Dieter Hallervorden

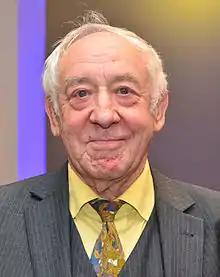
Hallervorden in 2013

Dieter "Didi" Hallervorden (born 5 September 1935) is a German actor, comedian, cabaret artist and singer. He achieved great popularity in German-speaking countries in the mid-1970s with the slapstick series "Nonstop Nonsens" and his character "Didi".